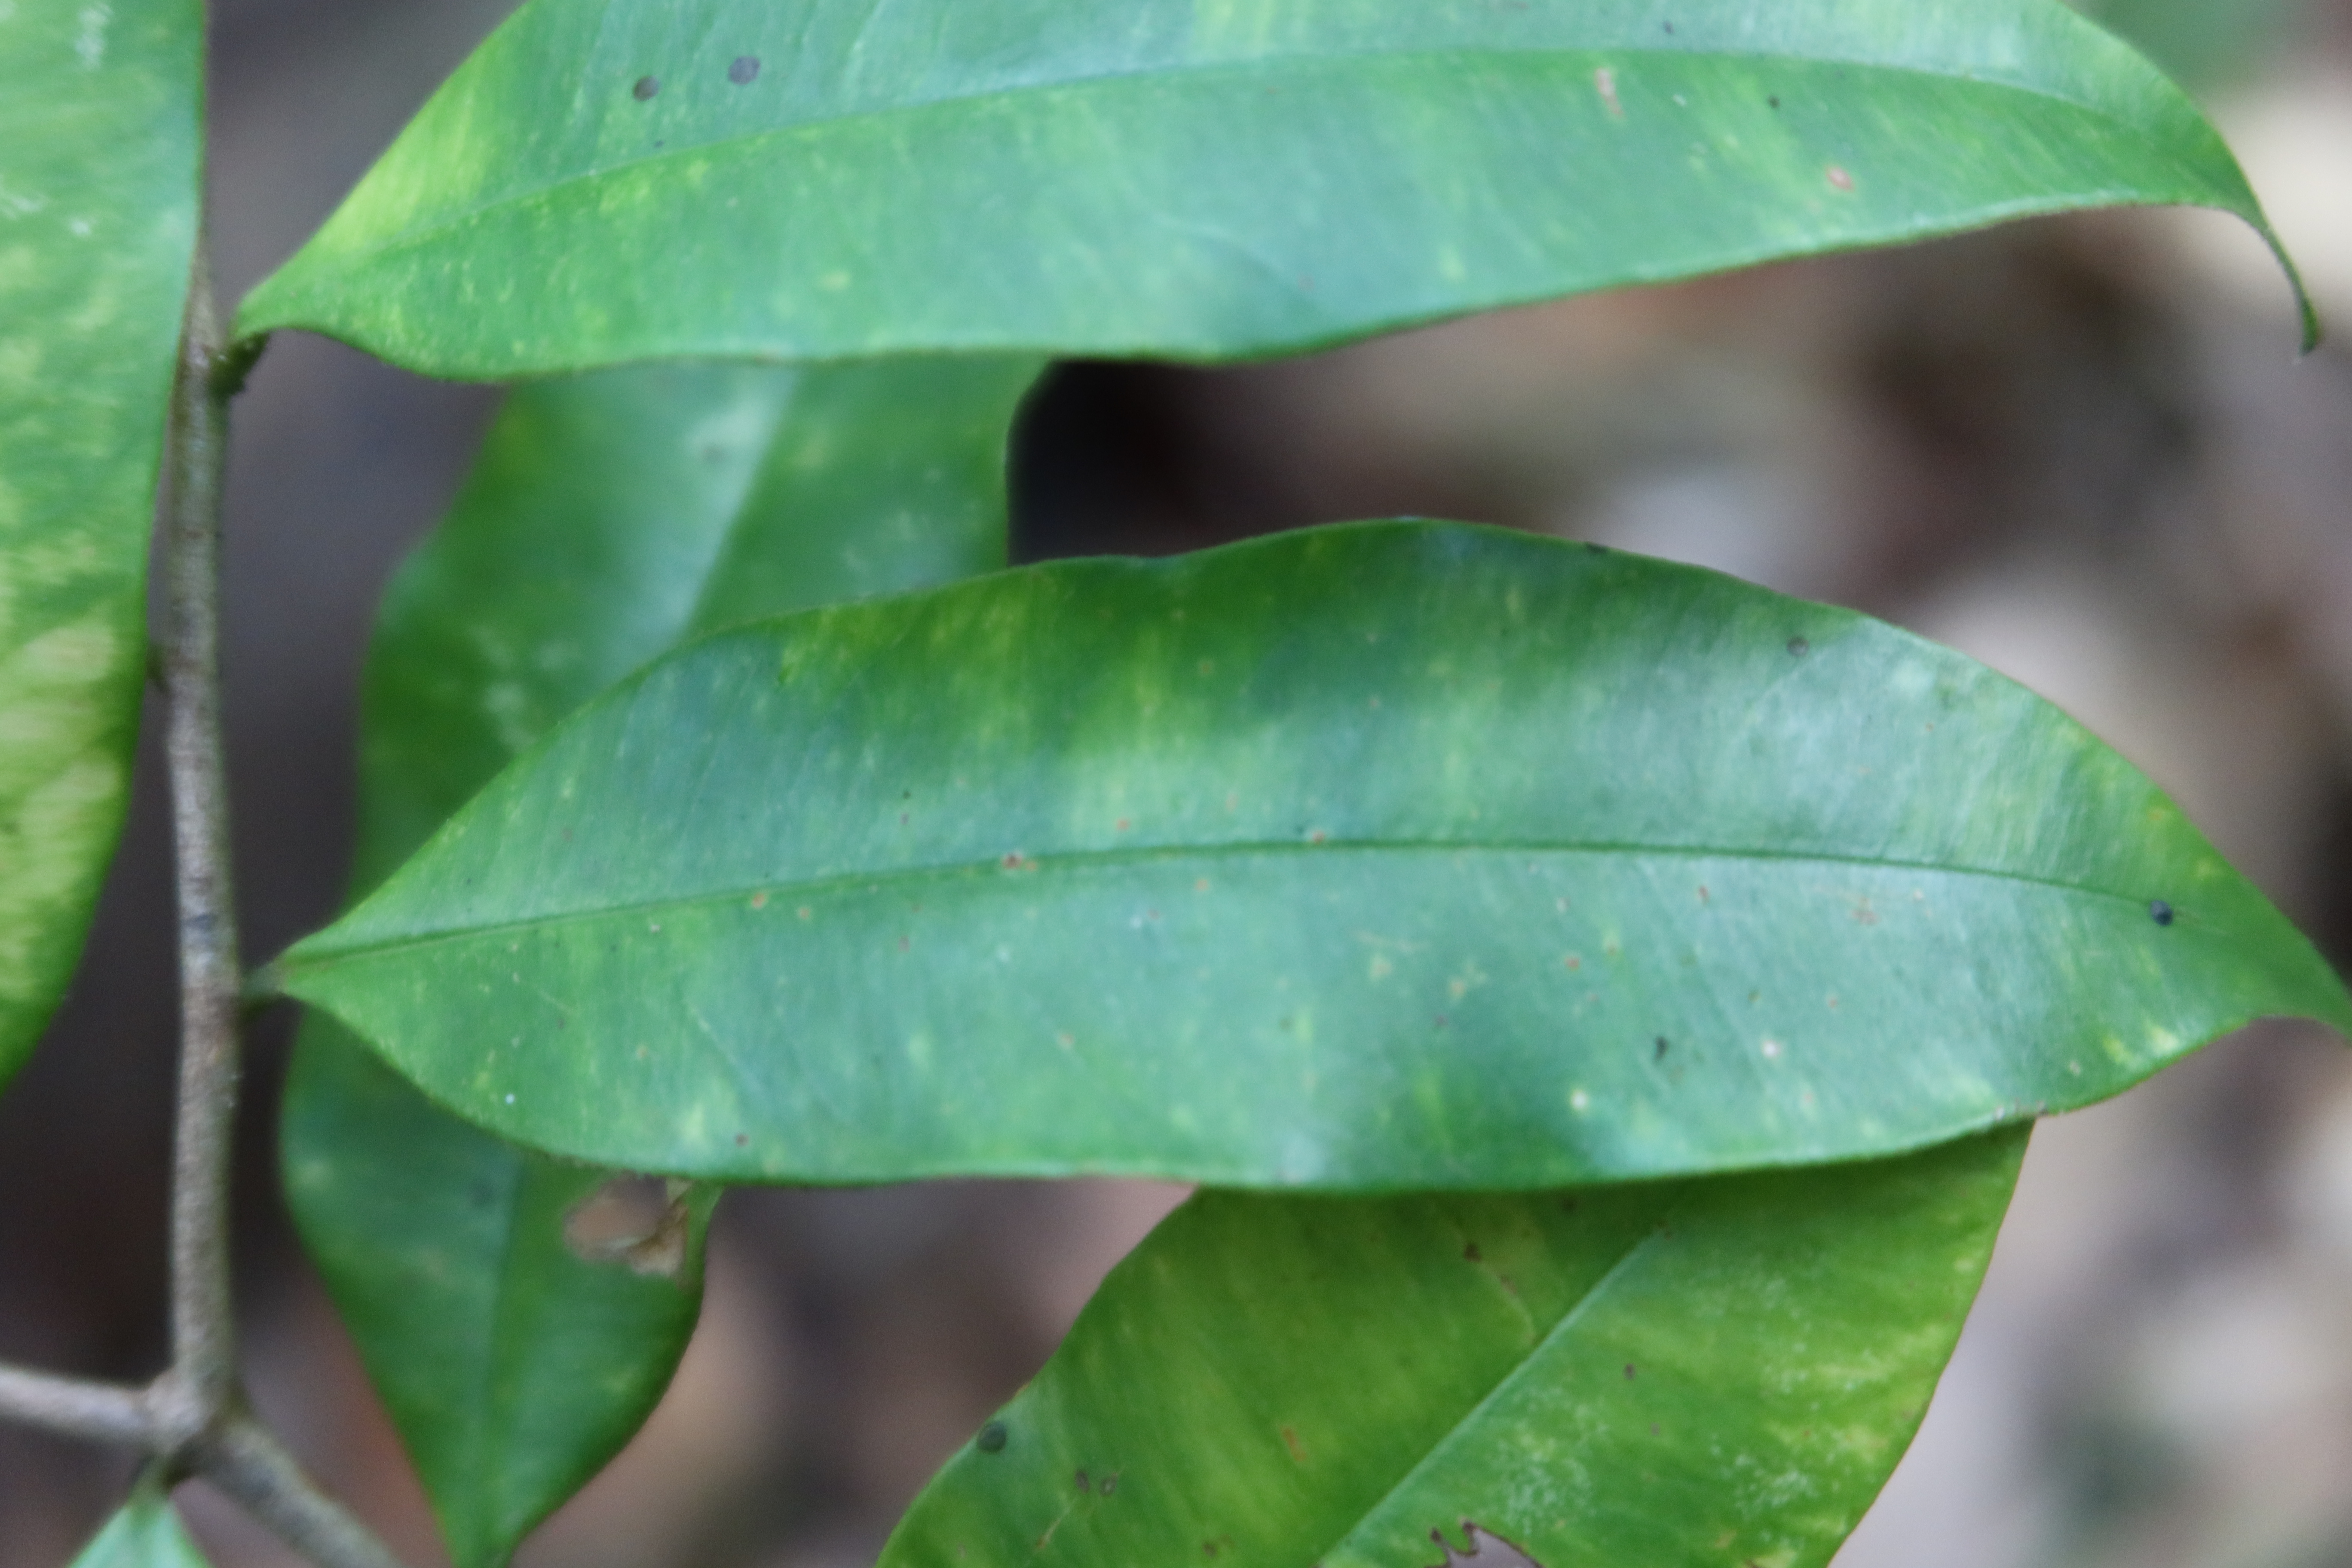
Label: Downy mildew